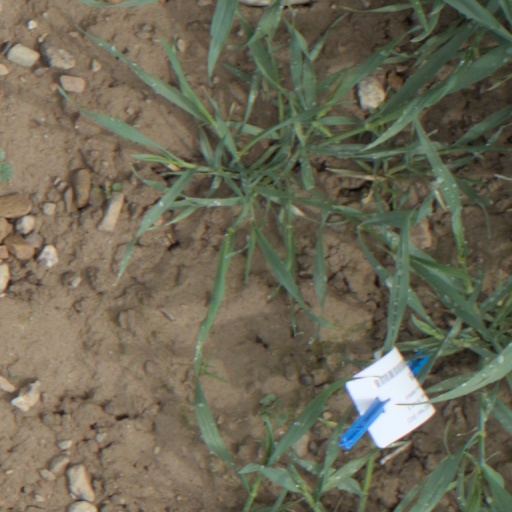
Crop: wheat